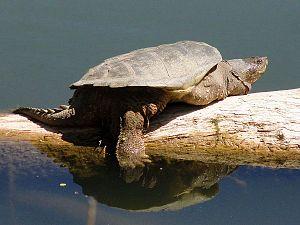
Les reptiles au Québec se classent dans deux ordres : Testudines — les tortues et Squamata — les serpents. Il y a onze espèces de tortues classées en cinq familles dont deux espèces exotiques. Les serpents sont au nombre de neuf classés en deux familles, comprenant une espèce dans la présence reste à confirmer.